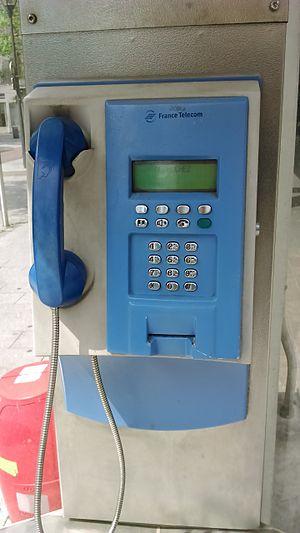
Téléphone public France Télécom dans une cabine à Mulhouse.
France Télécom, dénommée Orange depuis le 1ᵉʳ juillet 2013, est une société française de télécommunications. Au moment du changement de nom, elle était la 121ᵉ entreprise mondiale, employait près de 172 000 personnes, dont 105 000 en France et servait près de 226 millions de clients dans le monde.